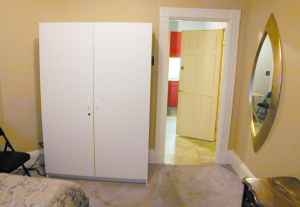
Room type: bedroom